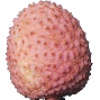
Label: lychee